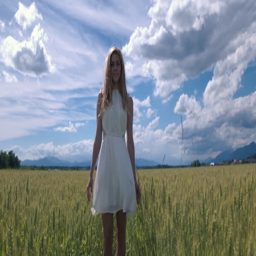
portrait of a young woman with long hair in white dress standing in the field of wheat and looking into the camera